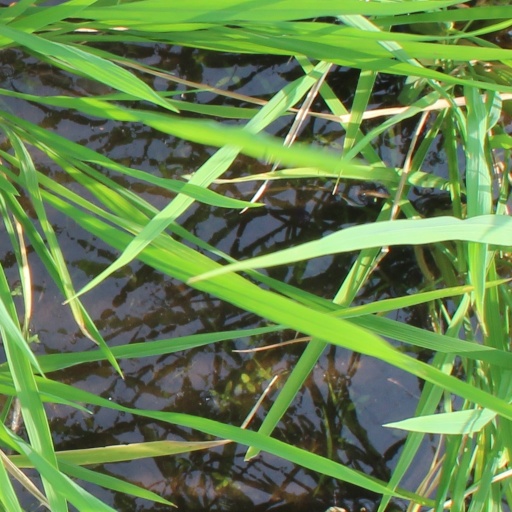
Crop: rice